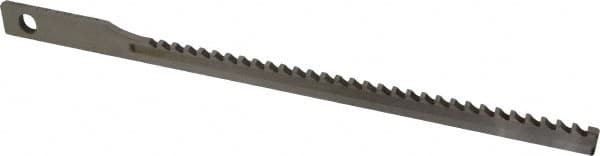
Dumont Minute Man - 1/4" Keyway Width, Style AF, Keyseating Broach
Item #: 00293803 Brand: Dumont Minute Man Model #: 55555 Features and Benefits Keyseating broaches are used for producing keyway-shaped holes in a workpiece. They are ground to precision keyway tolerances and designed for AF series machines. Bright provides a smooth, polished finish on the tool. It increases chip flow in softer materials such as aluminum, wood and plastic. Product Specifications Keyway Broach Type Keyseating Keyway Width (Inch) 1/4 Broach Style AF Broach Coating Bright Broach Body Width (Inch) 1/4 Overall Length (Inch) 16 Maximum Height At Teeth (Inch) 3/4 Tooth Pitch (Inch) 3/8
Brand: Dumont Minute Man
Category: Hardware > Tools > Cutters